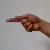
The image shows a hand gesture representing the letter 'G' in Indian Sign Language.